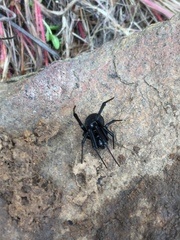
Species: Lactrodectus_hesperus